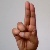
The image shows a hand gesture representing the letter 'U' in Indian Sign Language.